Colegio de San Gregorio

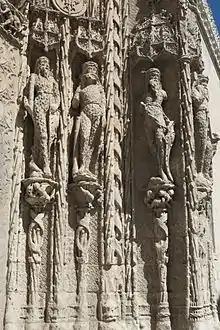
Savage men detail

The facade, plain facing and topped with a crest, stands out above all for its spectacular main facade, which by its stylistic features it sets regarding the workshop of Gil de Siloé, a Flemish origin artist, who was at that time in Burgos dealing with the royal sepulchers of the Miraflores Charterhouse and is known to have been commissioned to make the defunct altarpiece of the chapel, very in connection with which the sculptor had made in the Conception's chapel or of Bishop Acuña in the Cathedral of Burgos and has obvious similarities to the upper of the main facade of San Gregorio.